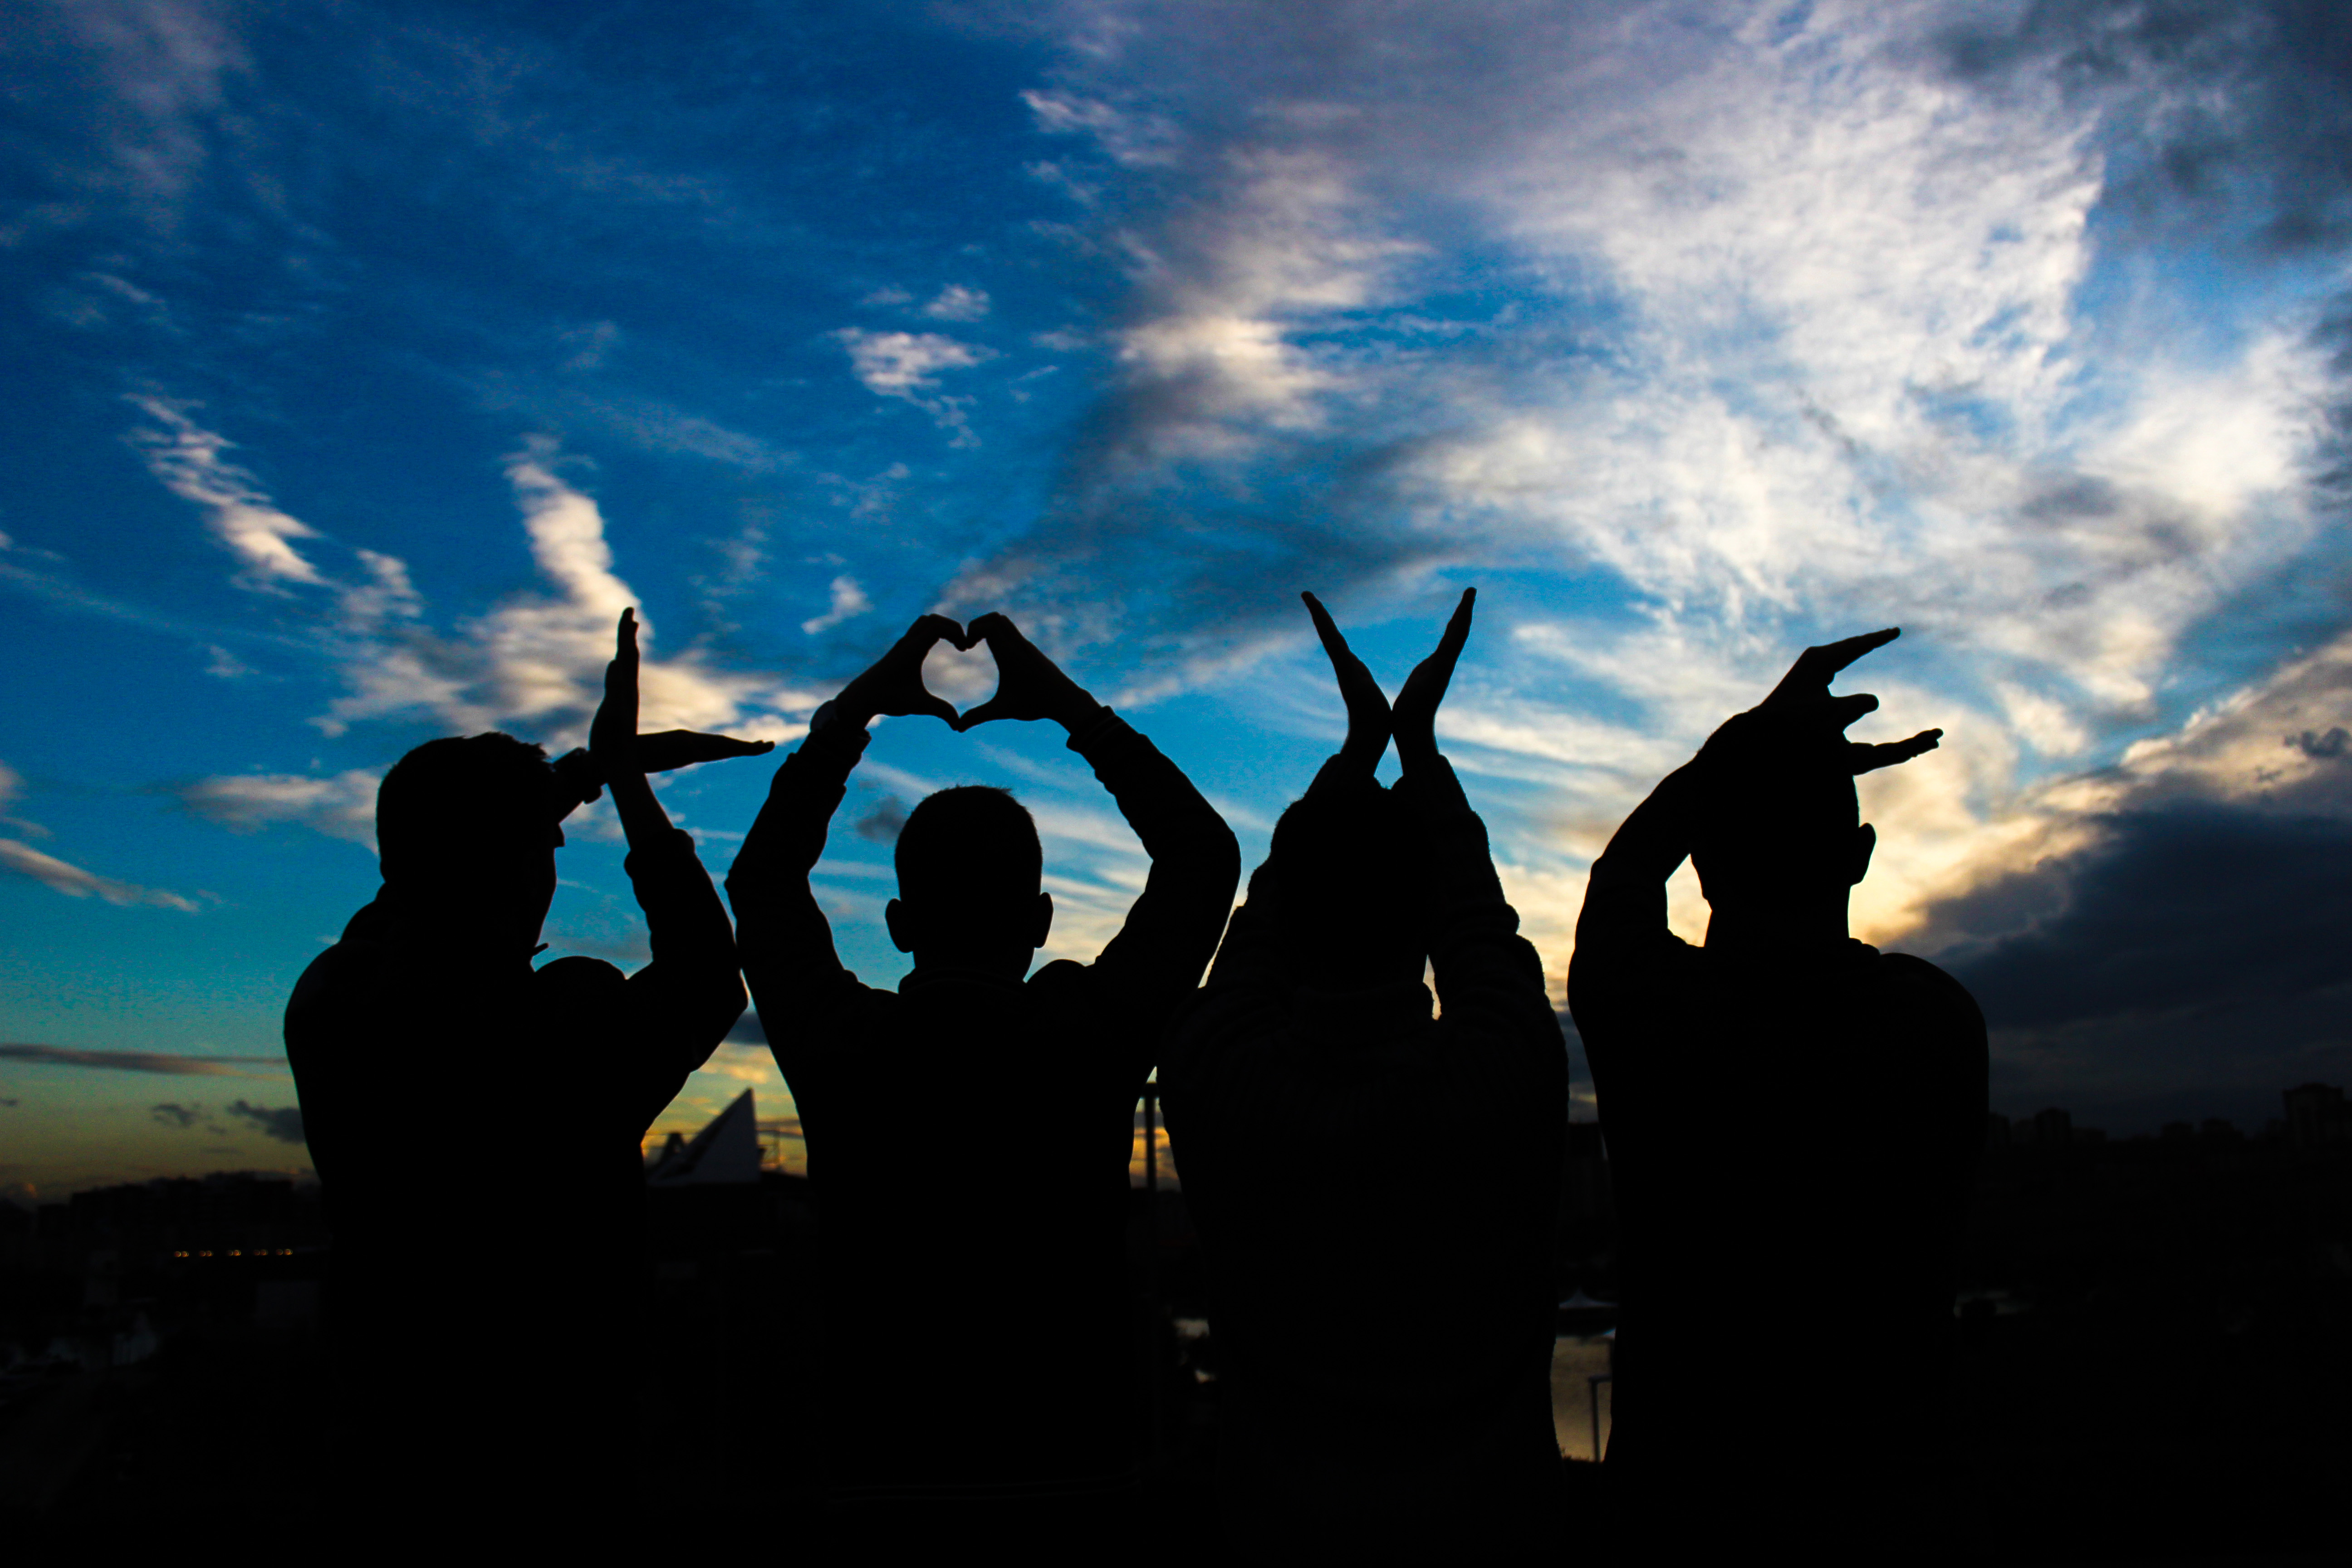
silhouette, light, cloud, people, sky, sunset, sunlight, morning, dusk, love, evening, darkness, blue, letters, silhouettes, atmosphere of earth